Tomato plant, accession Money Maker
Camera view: horizontal (90 deg, fisheye); turntable rotation: 270 degrees
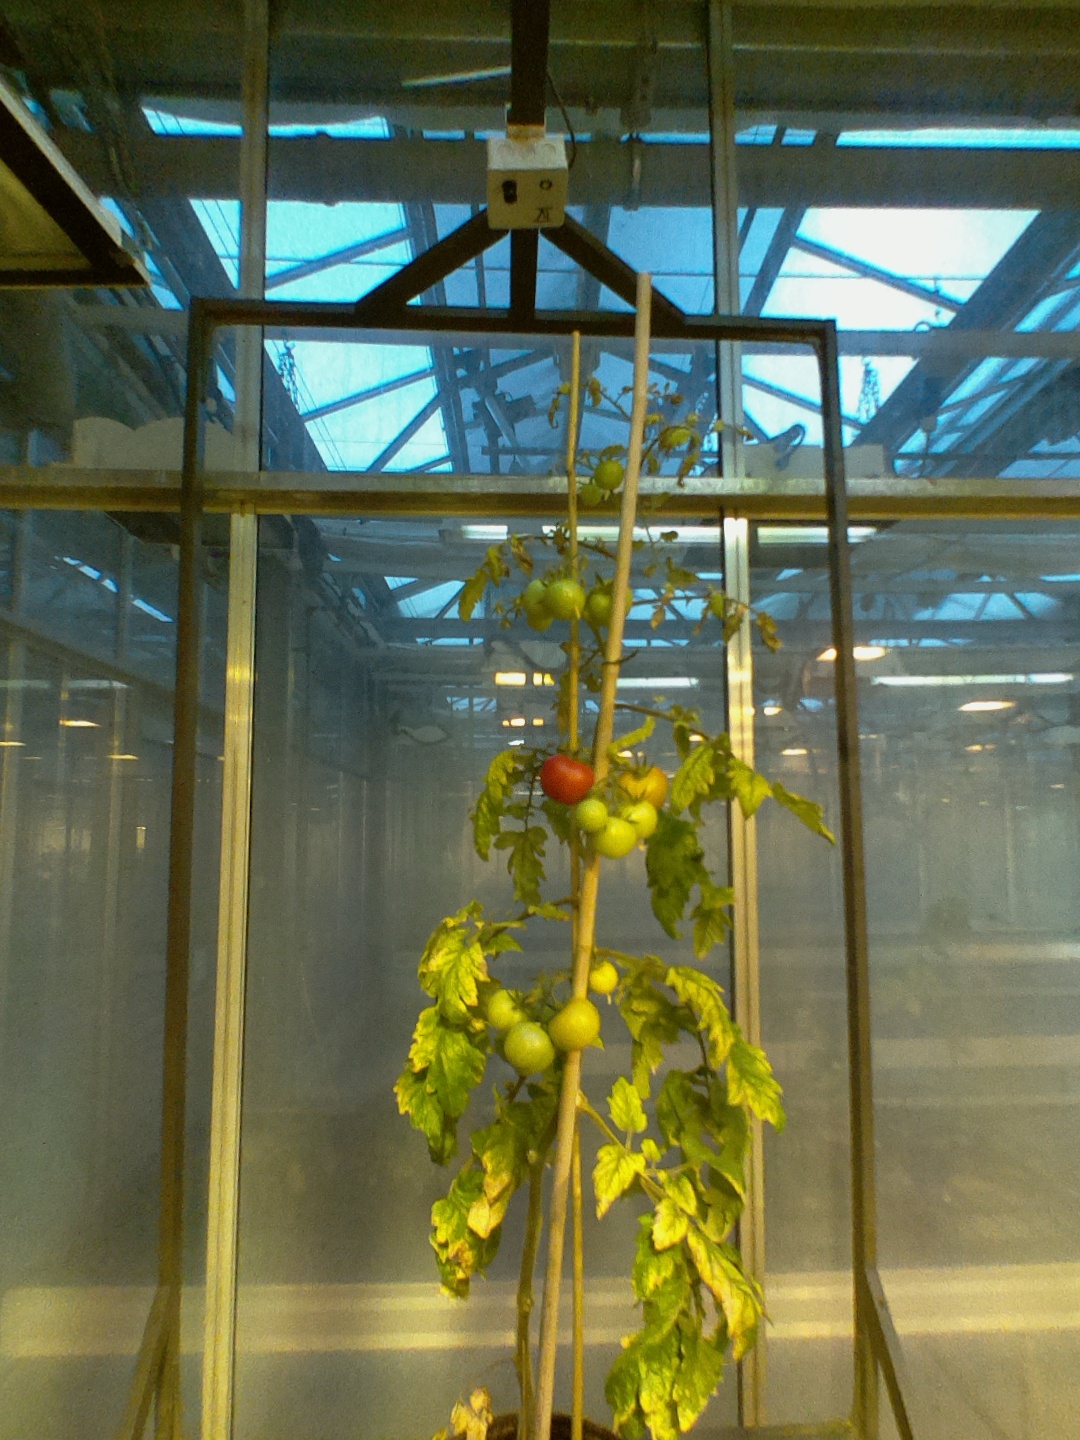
BBCH growth stage 81: 10%-20% of fruits show typical fully ripe color